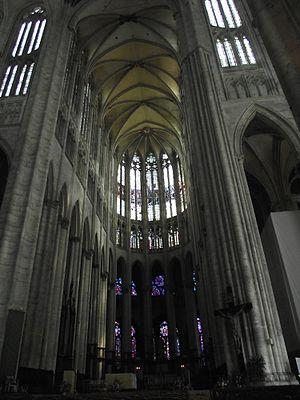
Beauvais,Cathédrale Saint-Pierre, Interieur